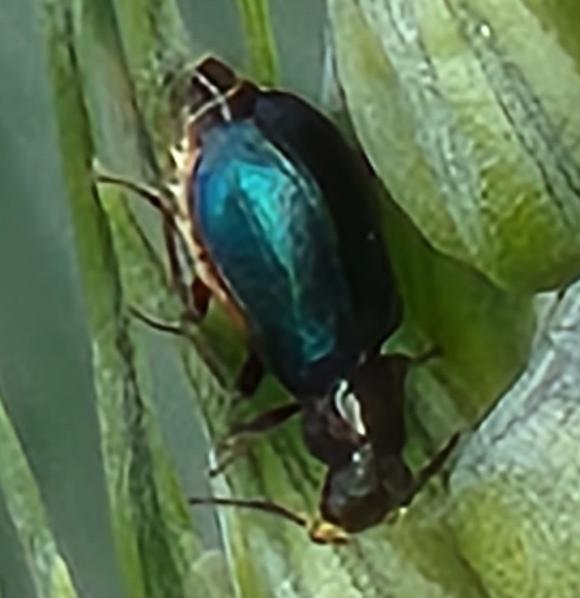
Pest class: predators